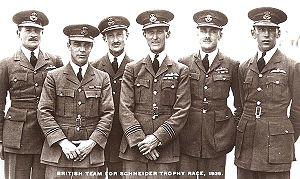
Le RAF High Speed Flight, parfois appelé « The Flight », était durant les années 1920 une petite escadrille de la Royal Air Force formée pour participer à la Coupe Schneider sur des hydravions de compétition.